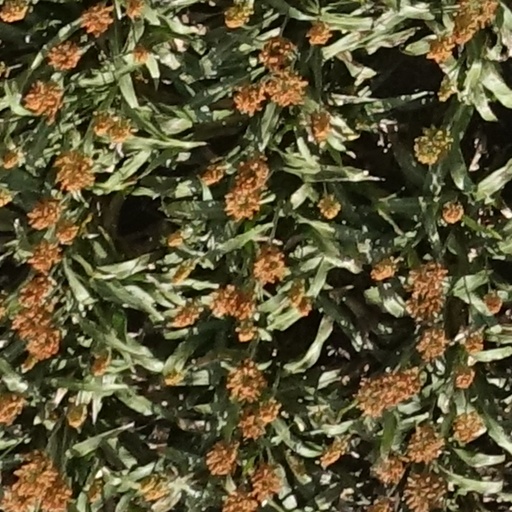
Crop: sorghum